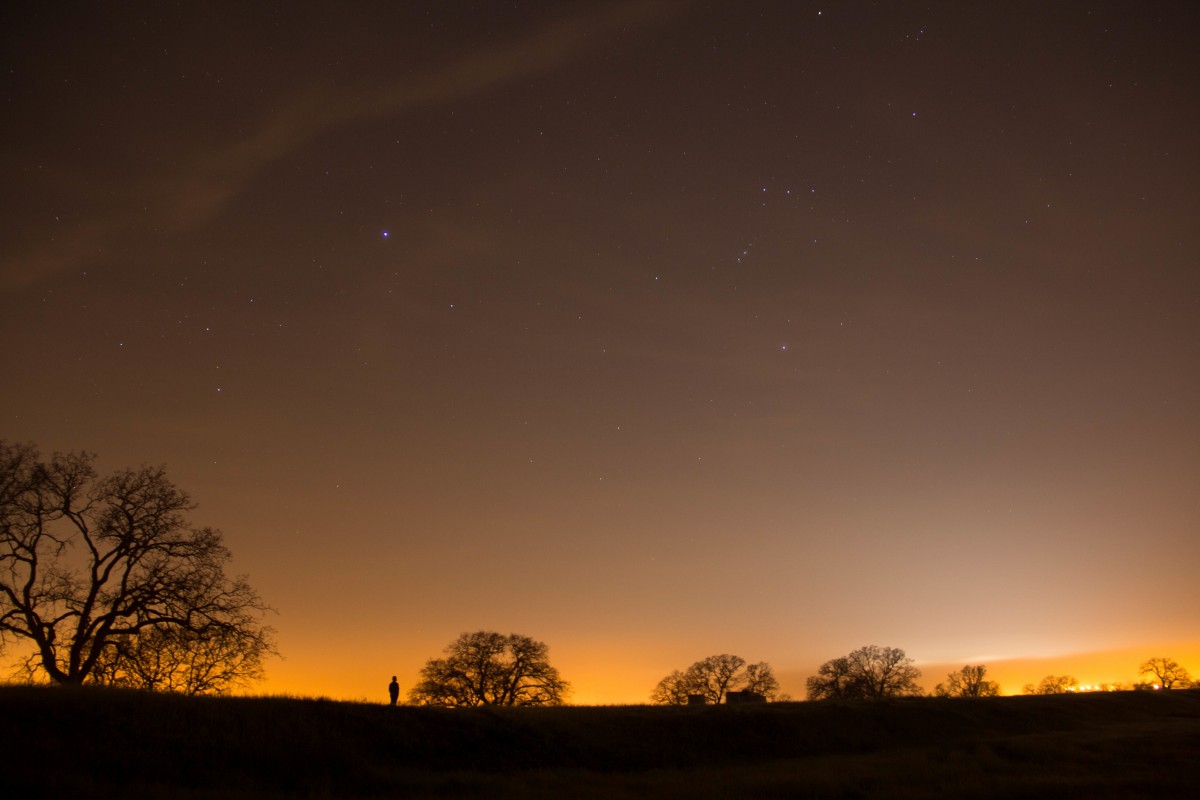
Tags: sky, sunrise, sunset, night, morning, star, dawn, atmosphere, dusk, evening, darkness, astronomical object